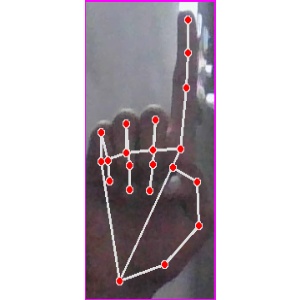
अक्षर: क